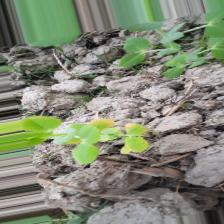
Label: Normal